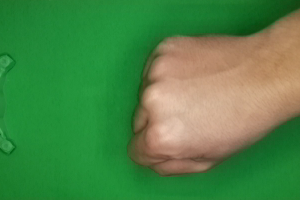
Label: rock